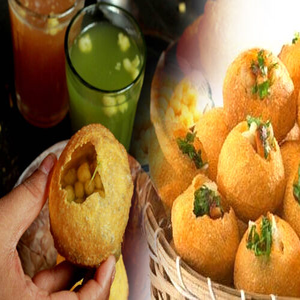
Dish: panipuri